Bamboo weaving

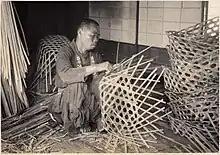
Japanese bamboo basket weaver working with pattern (1915)

Bamboo weaving is a type of bambooworking in which two distinct sets of bamboo strips are interlaced at normally right angles to form an object. The longitudinal lengths of bamboo are called the warp and the lateral lengths are known as the weft (also known as 'woof', an archaic English word meaning "that which is woven"), or filling. The method in which these strips are woven affects the characteristics of the finished piece.